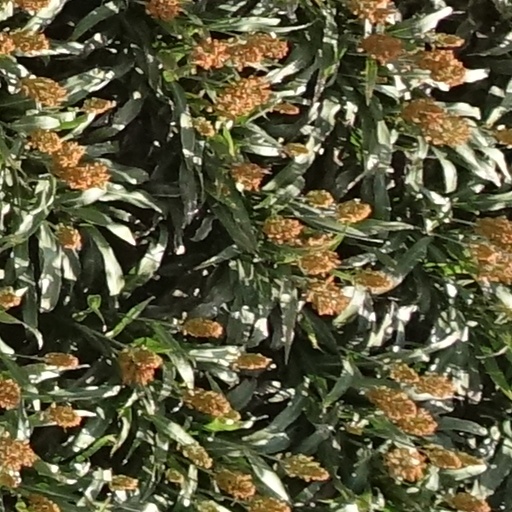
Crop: sorghum